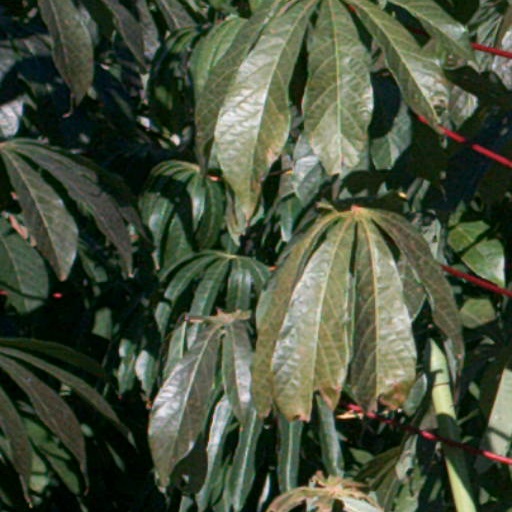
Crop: cassava